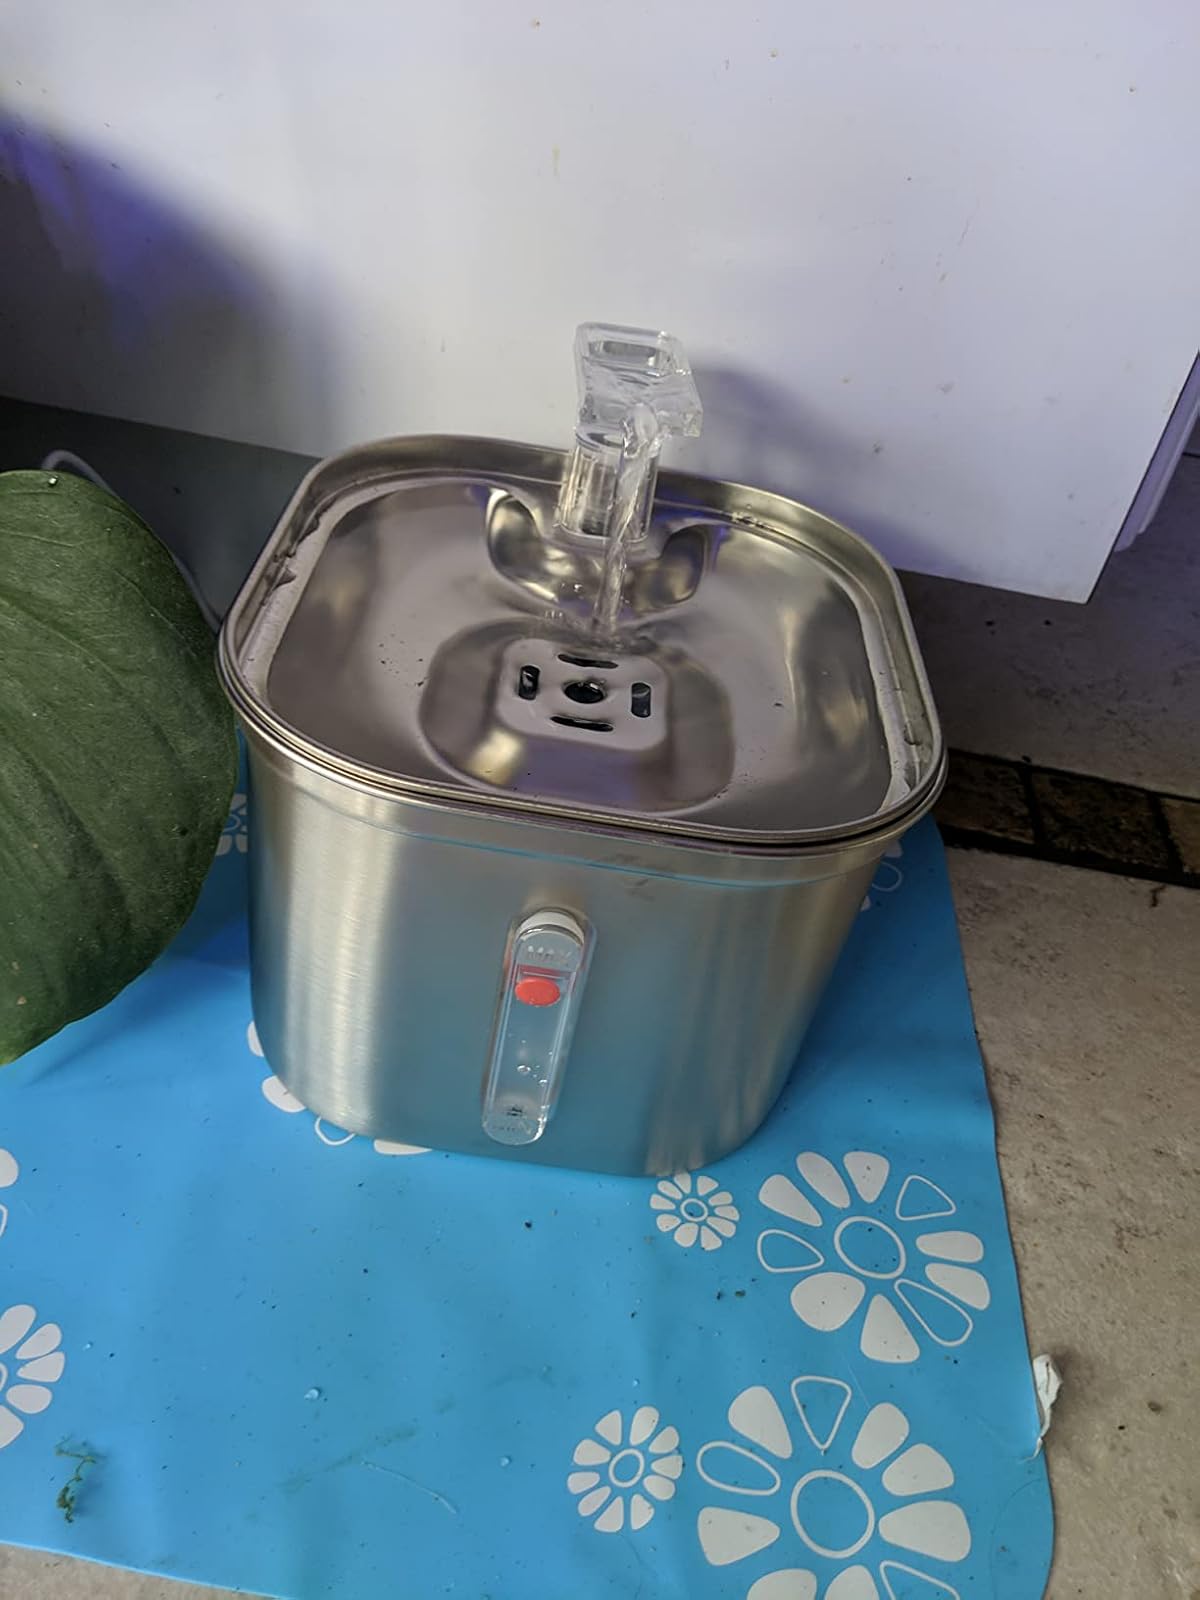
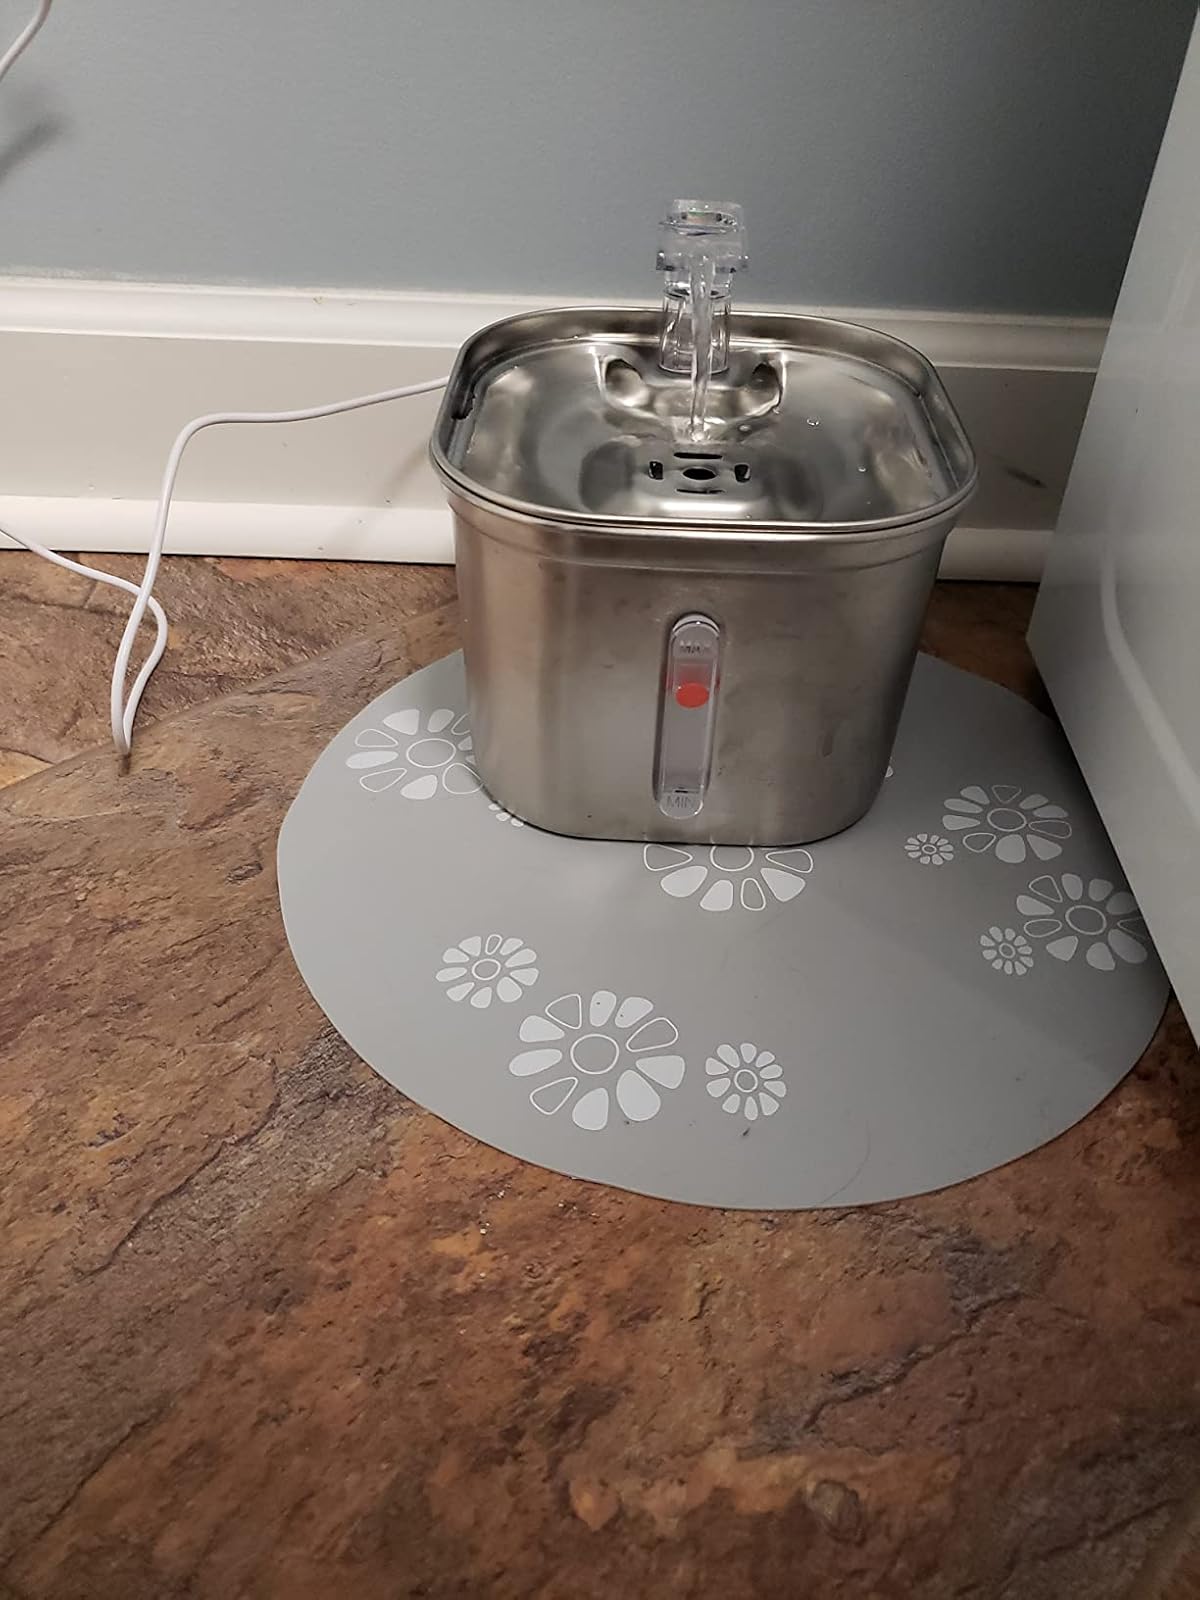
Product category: items_bowl
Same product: yes